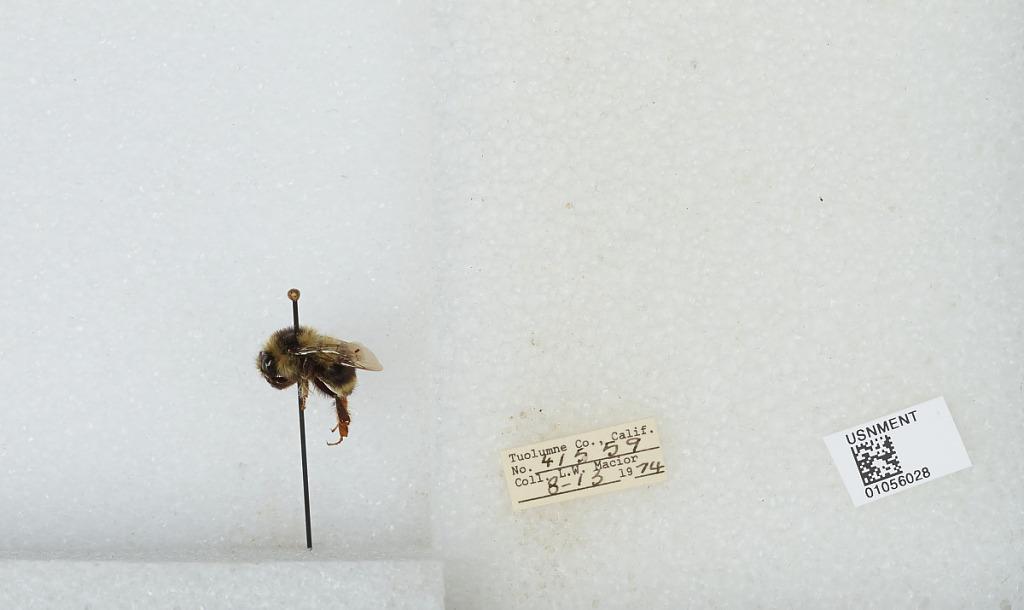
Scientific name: Bombus bifarius nearcticus
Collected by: L. Macior
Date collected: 1974-8-13
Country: United States
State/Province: California
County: Tuolumne
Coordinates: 38.02, -119.94